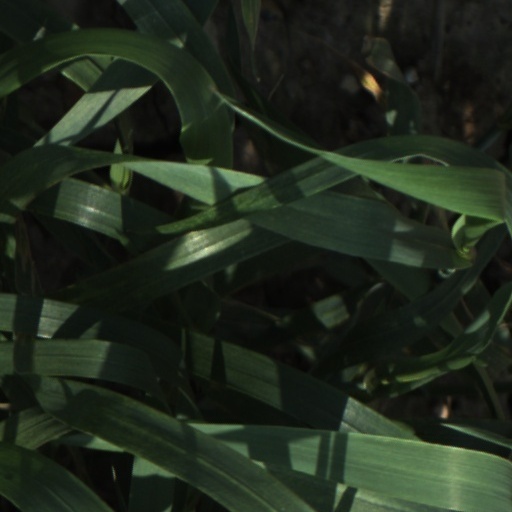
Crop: wheat